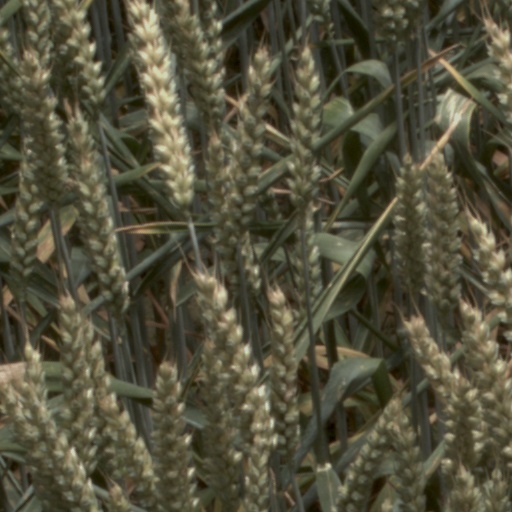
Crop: wheat